Devil's Den, McClurg Covered Bridge

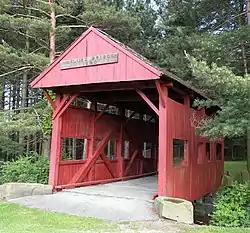
Devil's Den, McClurg Covered Bridge in 2010

The Devil's Den, McClurg Covered Bridge is a historic King post truss covered bridge in Paris, Pennsylvania. Built in 1880, the bridge originally was part of Devil's Den Road and crossed Kings Creek in Paris, PA. The bridge was relocated to its present location in 1987. It crosses a small ravine in Hanover Township Park along Old Steubenville Pike. It is only open to foot traffic. It is 12'3" wide and 24' long, with red vertical plank siding, three rectangular windows on each side, and a cedar shake roof. The bridge is part of an annual Covered Bridge Festival.